University of California

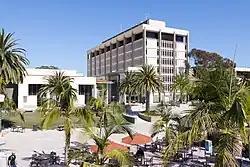
Davidson Library, the main facility of the UC Santa Barbara Library.

In May 2004, UC President Robert C. Dynes and CSU Chancellor Charles B. Reed struck a private deal, called the "Higher Education Compact", with Governor Schwarzenegger. They agreed to slash spending by about a billion dollars (about a third of the university's core budget for academic operations) in exchange for a funding formula lasting until 2011. The agreement calls for modest annual increases in state funds (but not enough to replace the loss in state funds Dynes and Schwarzenegger agreed to), private fundraising to help pay for basic programs, and large student fee hikes, especially for graduate and professional students. A detailed analysis of the Compact by the Academic Senate "Futures Report" indicated, despite the large fee increases, the university core budget did not recover to 2000 levels. Undergraduate student fees have risen 90% from 2003 to 2007. In 2011, for the first time in UC's history, student fees exceeded contributions from the State of California.